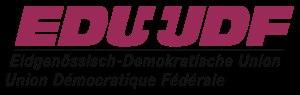
Créée en 1975, l'Union démocratique fédérale est un parti politique suisse qui se dit le défenseur des valeurs chrétiennes. Composée de chrétiens de différentes dénominations, l'UDF s'engage en priorité pour la protection de la vie – de la conception à la mort naturelle, pour la promotion de la famille traditionnelle, pour des finances publiques saines et pour une politique de la drogue qui vise à l'abstinence.